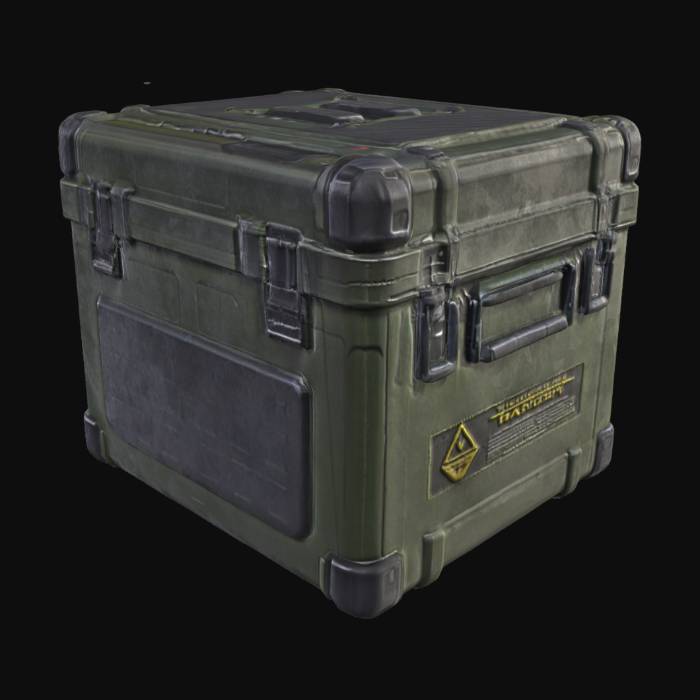
미적 점수 (1~10점): 9